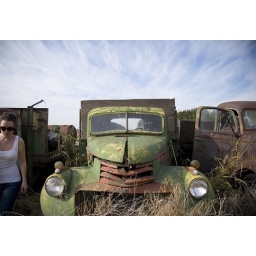
old car in a field